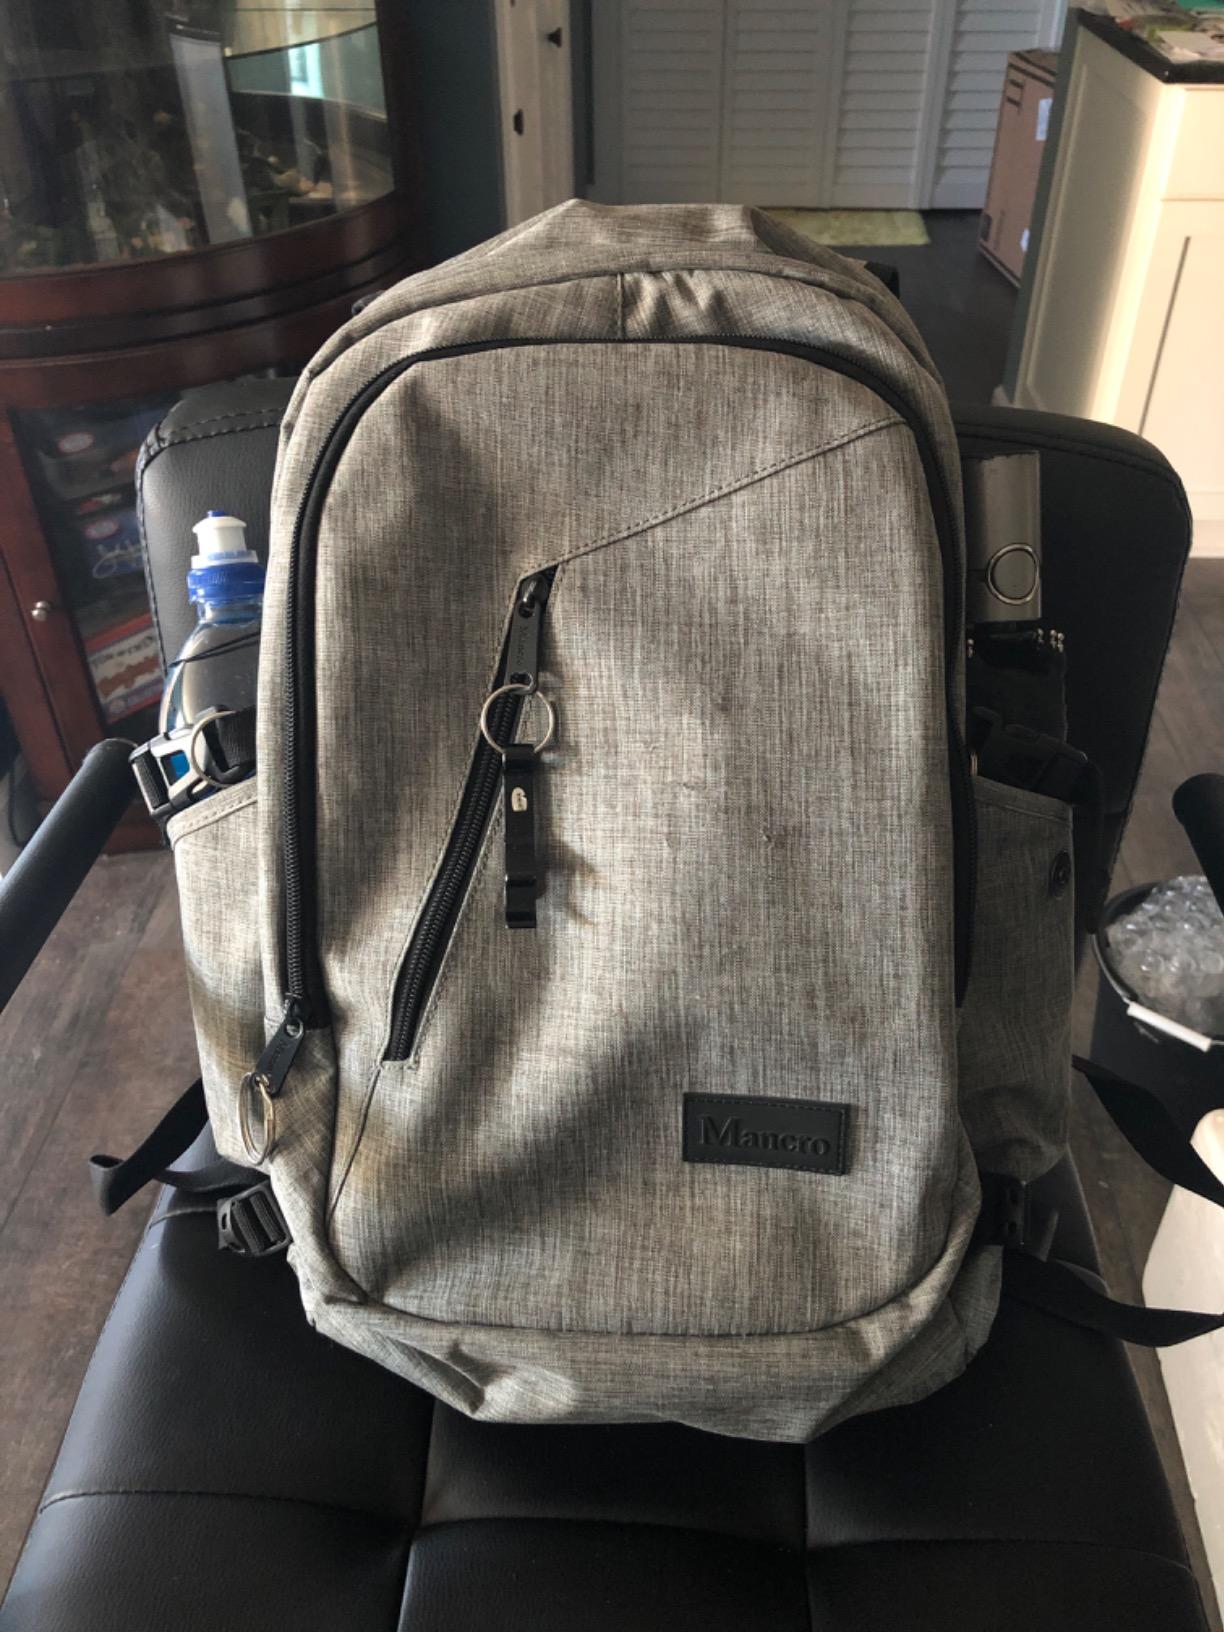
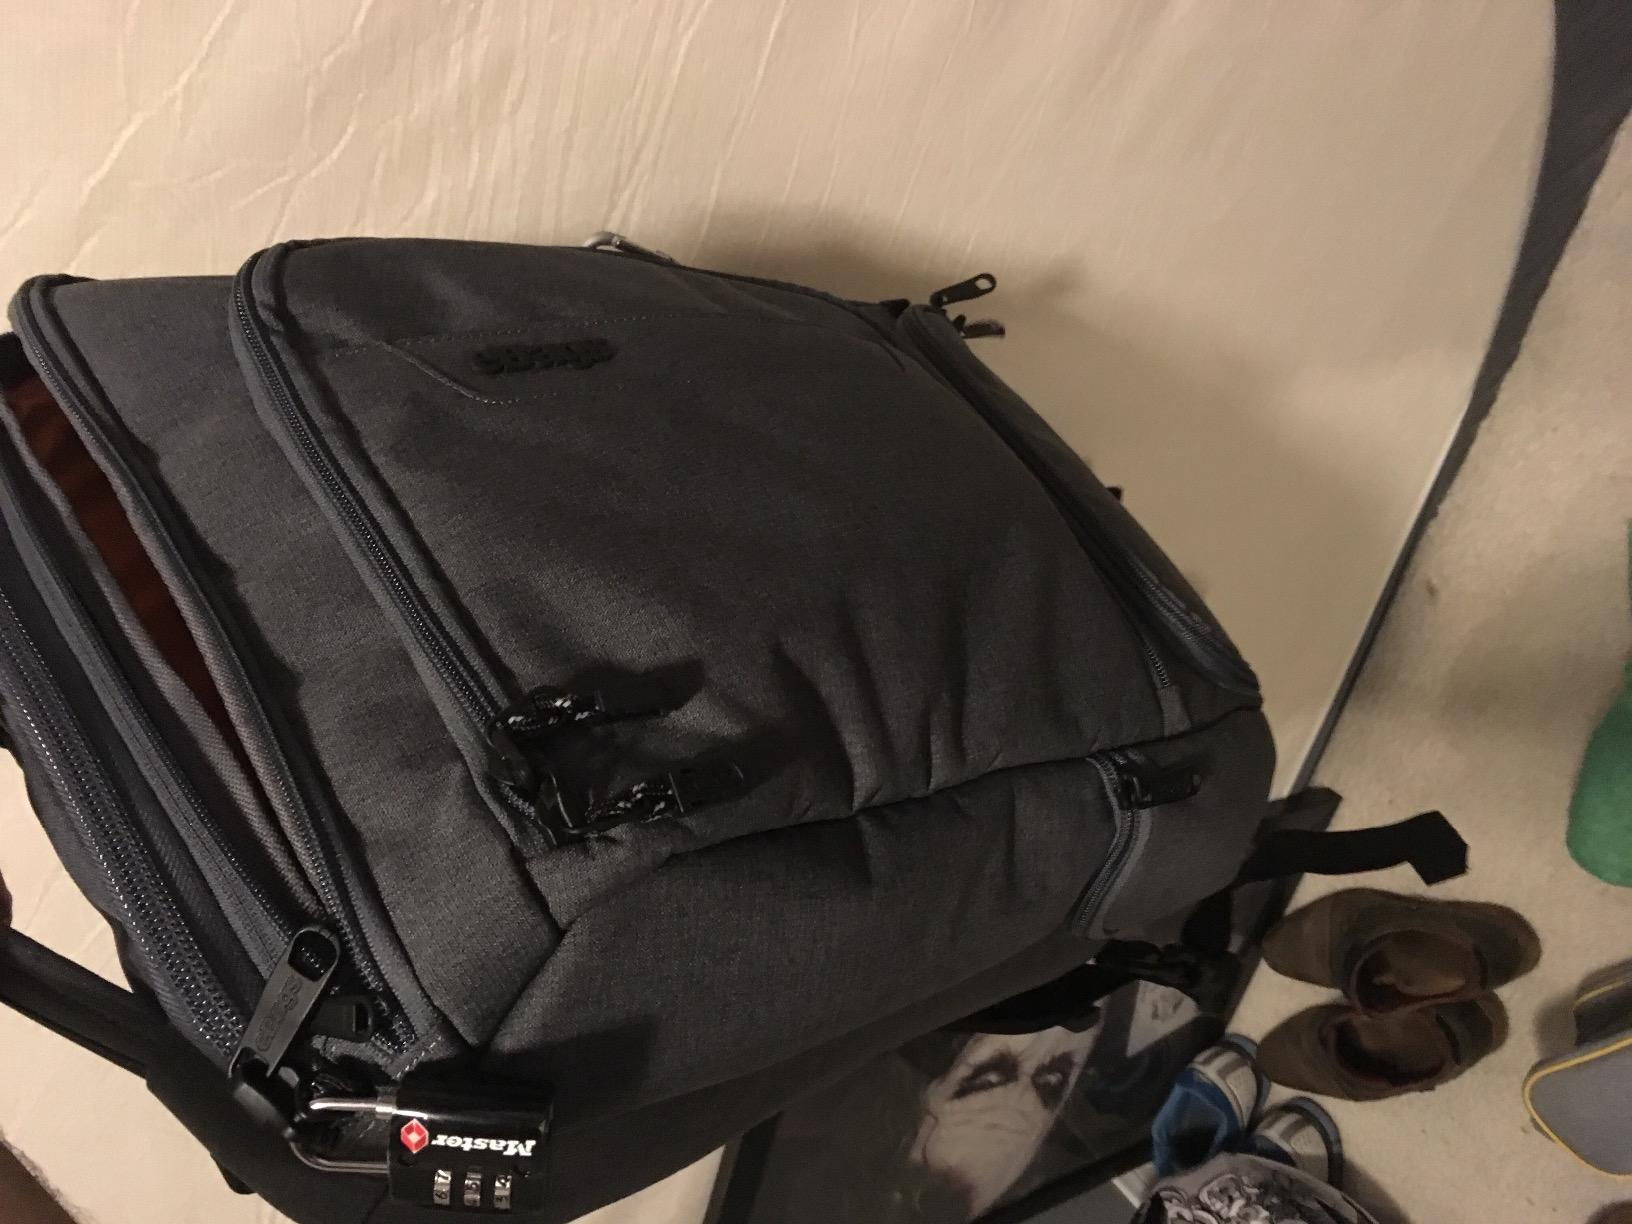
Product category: bag
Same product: no